David Sheppard

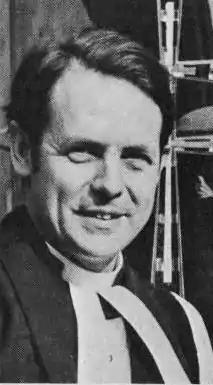
Sheppard in 1969

David Stuart Sheppard, Baron Sheppard of Liverpool (6 March 1929 – 5 March 2005) was a Church of England bishop who played cricket for Sussex and England in his youth, before serving as Bishop of Liverpool from 1975 to 1997. Sheppard remains the only ordained minister to have played Test cricket, though others such as Tom Killick were ordained after playing Tests.